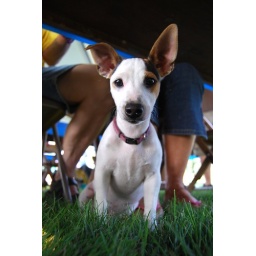
she quickly learned that by sitting underneath the picnic table and looking adorable empty bellies become full ones